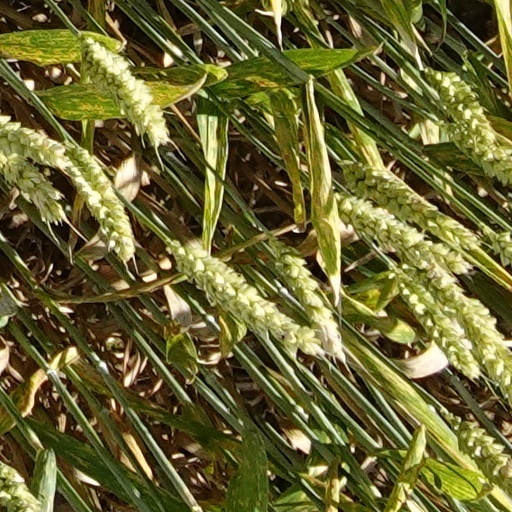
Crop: wheat